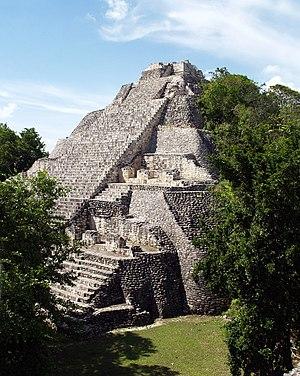
Becán est un site archéologique maya situé dans l'état de Campeche au Mexique.